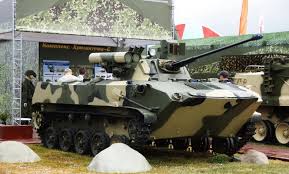
Label: BMD